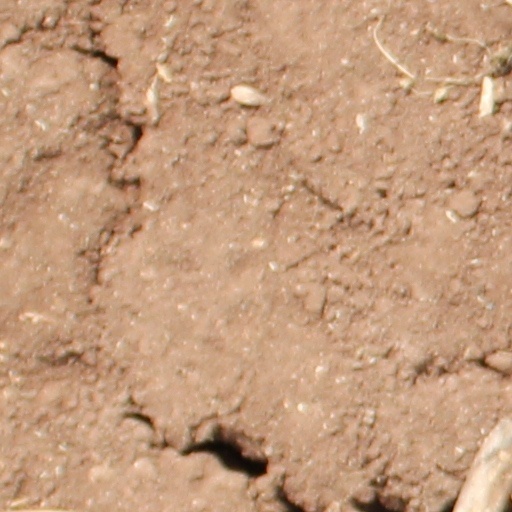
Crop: wheat